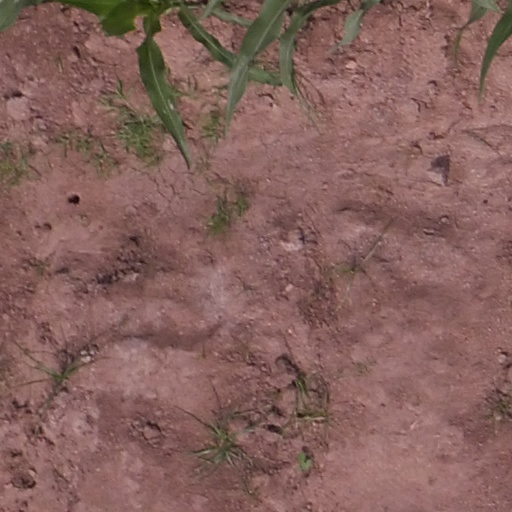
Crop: maize; corn